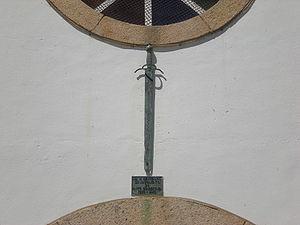
Don Nuno Álvares Pereira, également connu sous le nom de Saint Connétable, de bienheureux Nuno de Sainte Marie, et aujourd'hui Saint Nuno de Sainte Marie, ou tout simplement Nuno Alvares était un noble portugais et connétable du Portugal au XIVᵉ siècle qui a joué un rôle clé dans la crise portugaise de 1383-1385, durant laquelle le Portugal a préservé son indépendance face à la Castille. Nuno Alvares Pereira est également 2ᵉ connétable de Portugal, 38ᵉ Mordomo-Mor du Royaume, 7ᵉ duc de Barcelos, 3ᵉ comte d'Ourem et 2ᵉ comte de Arraiolos.